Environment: real
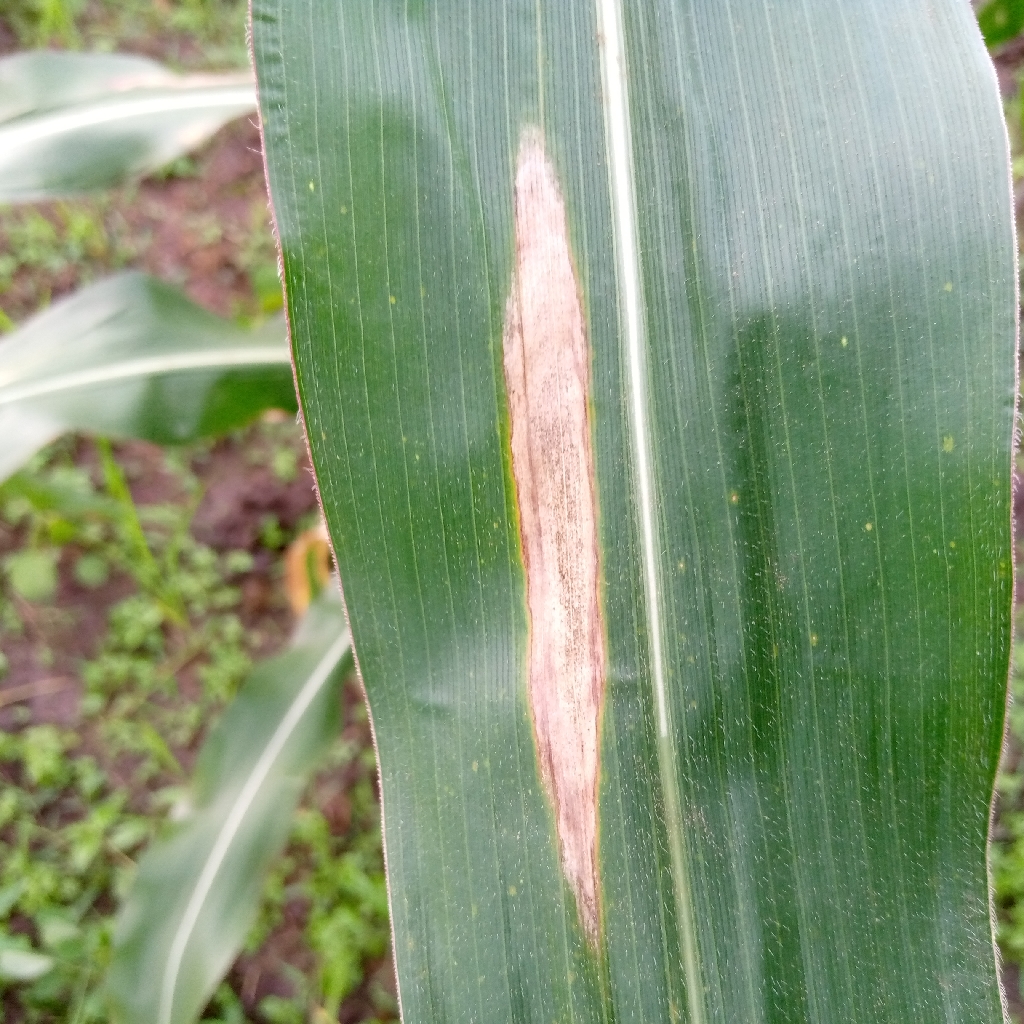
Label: northern_corn_leaf_blight